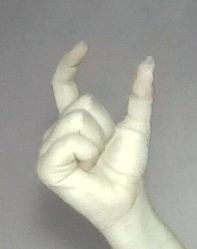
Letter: nun